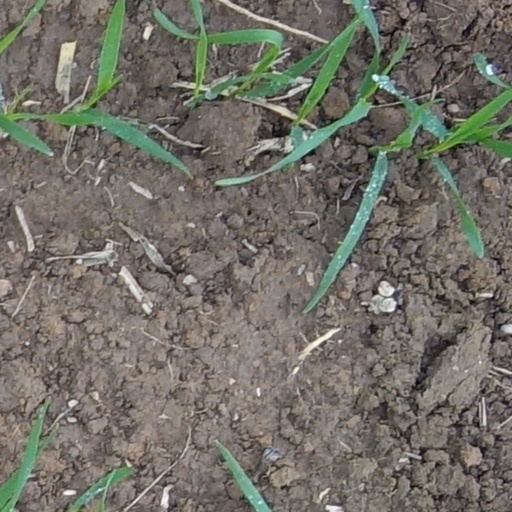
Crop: wheat